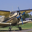
Label: airplane